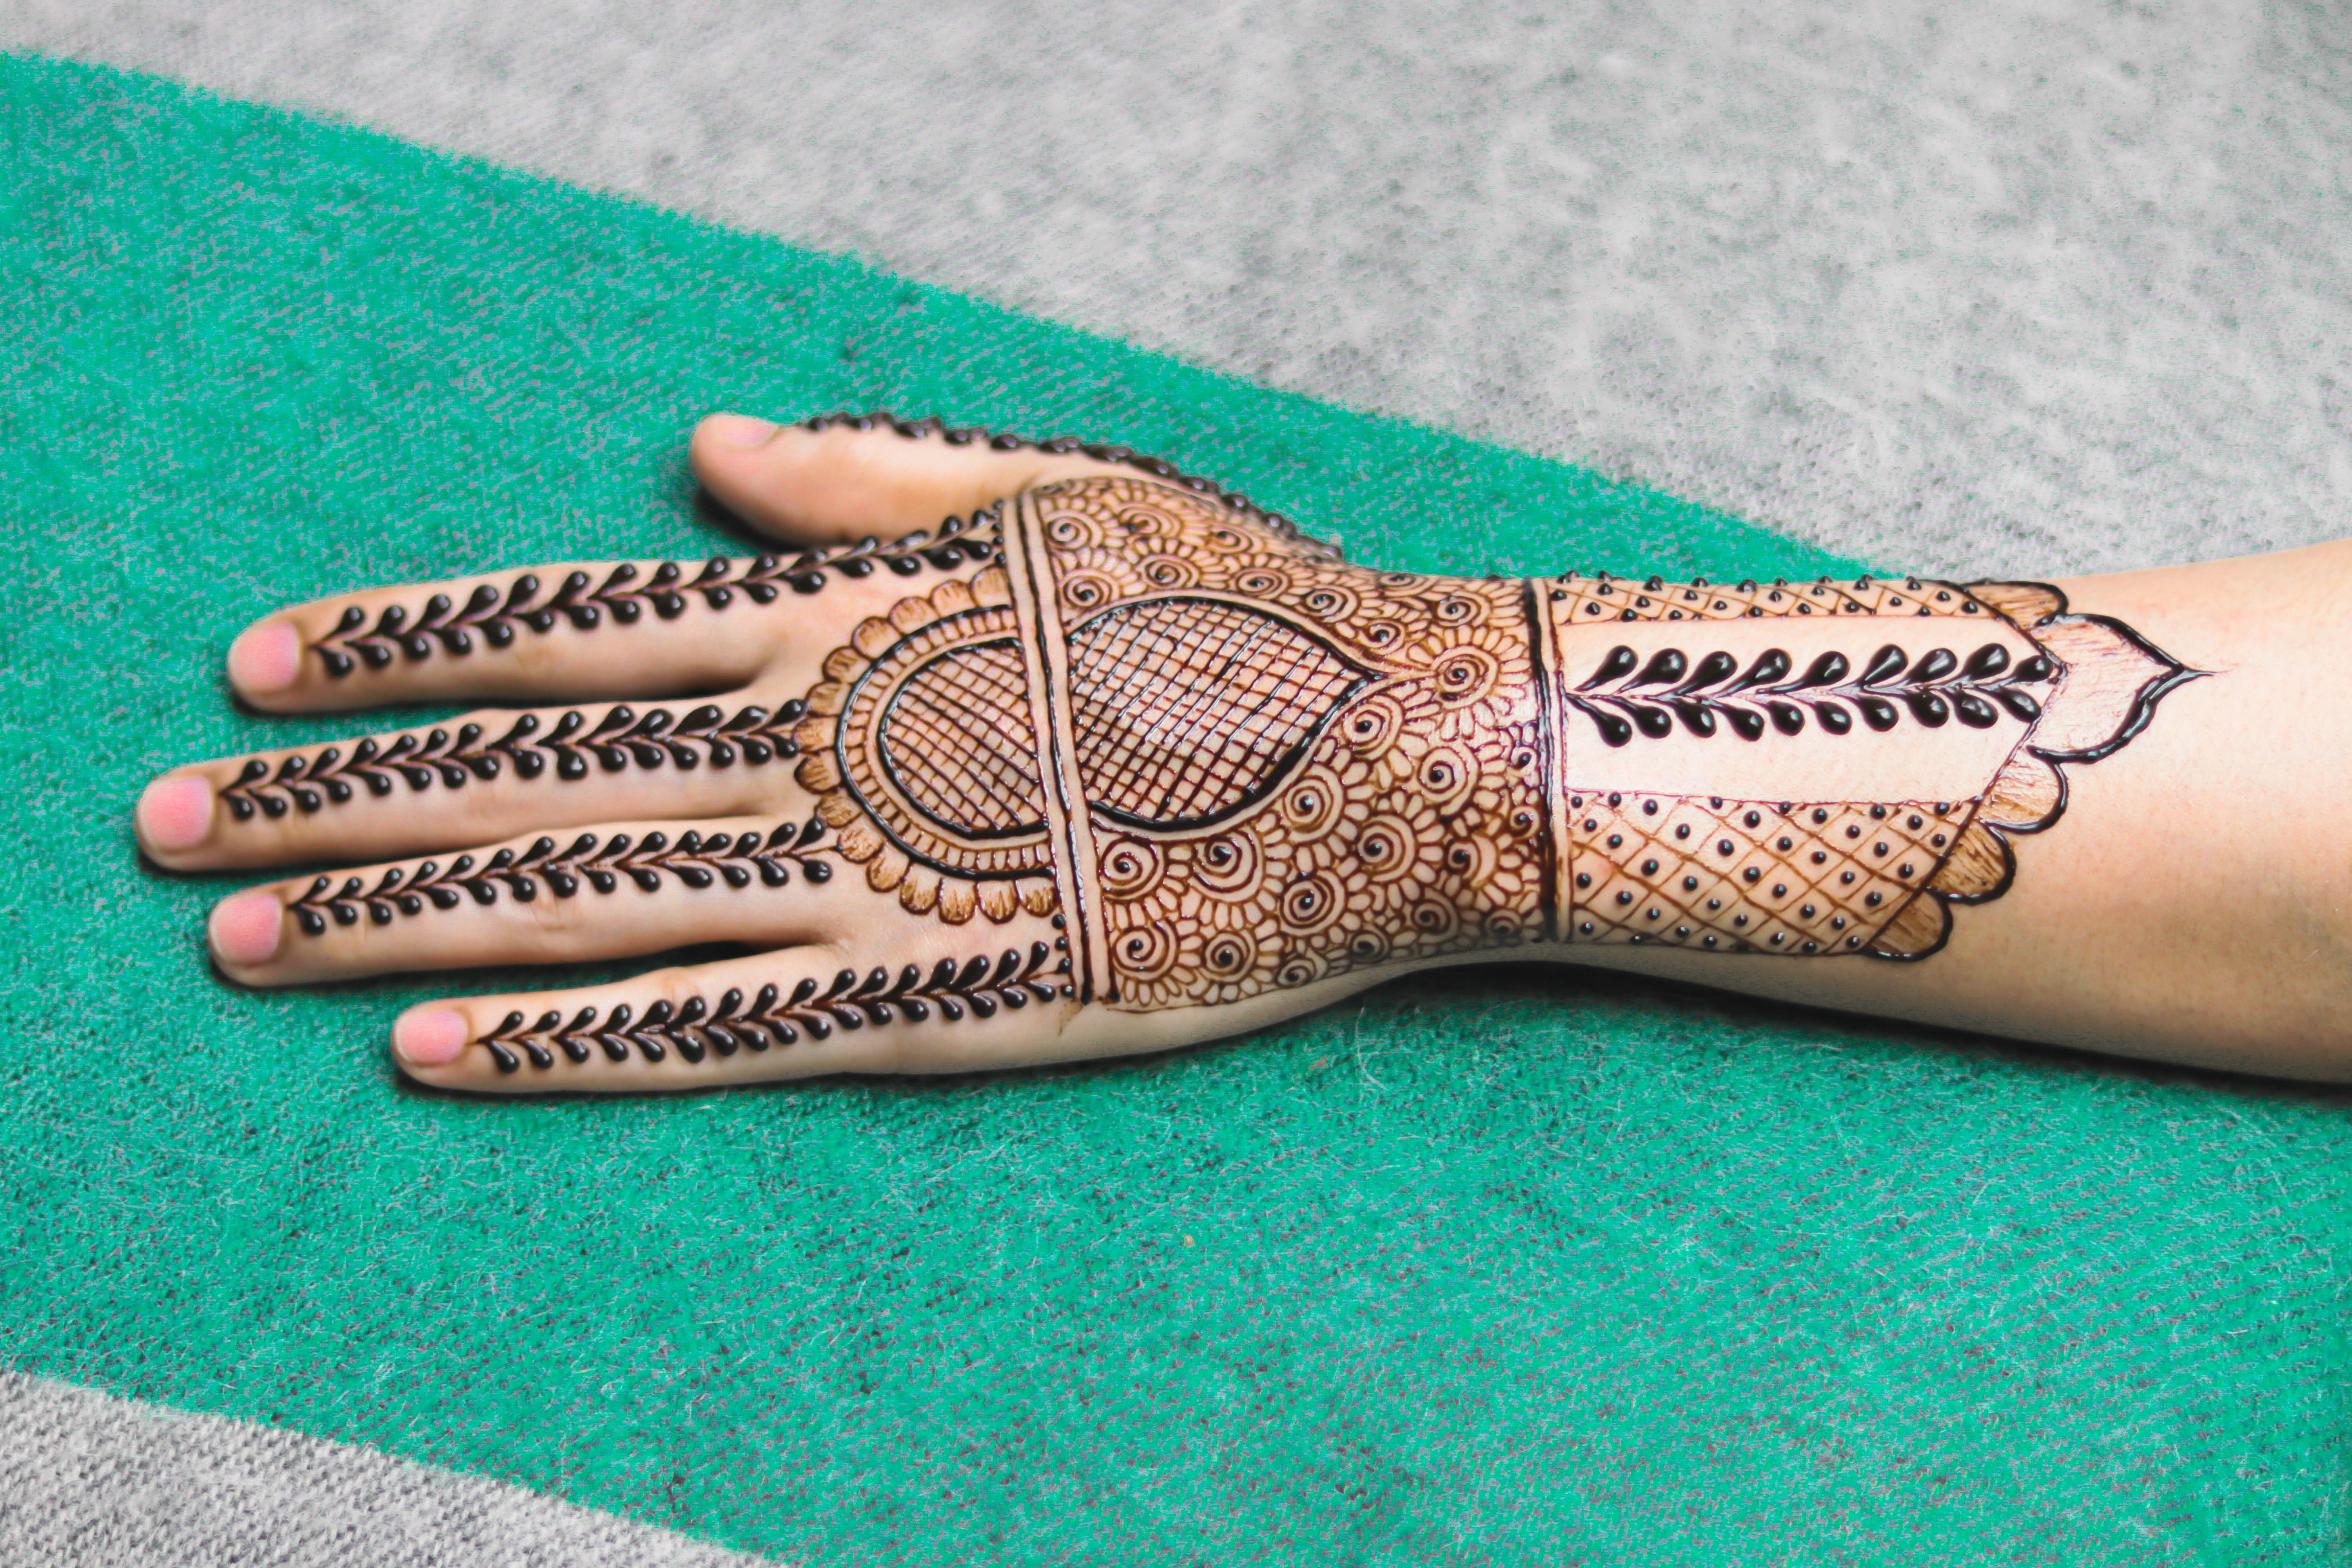
art, background, beautiful, beauty, body, bracelet, bride, color, design, fashion, fingers, hand, henna, jewellery, jewelry, jewels, makeup, marriage, mehendi, mehndi, model, paint, pattern, skin, style, tattoo, tradition, wedding, white, wrist, nail, finger, arm, joint, artwork, close up, fashion accessory, temporary tattoo